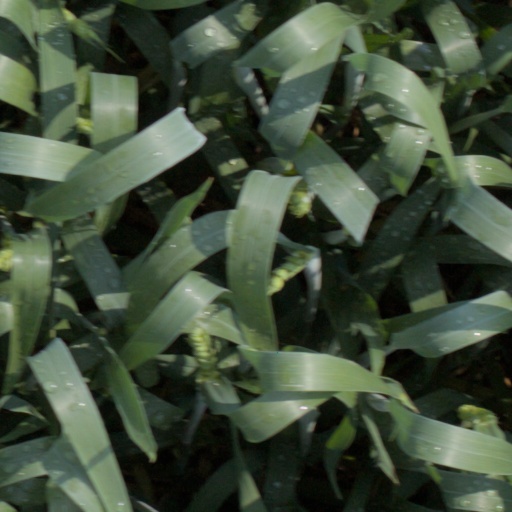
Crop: wheat